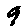
Label: 9